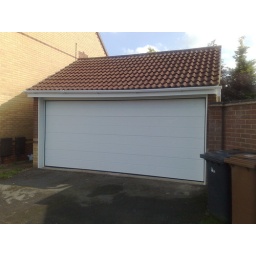
Novoferm sectional garage door with white upvc surround in Northampton